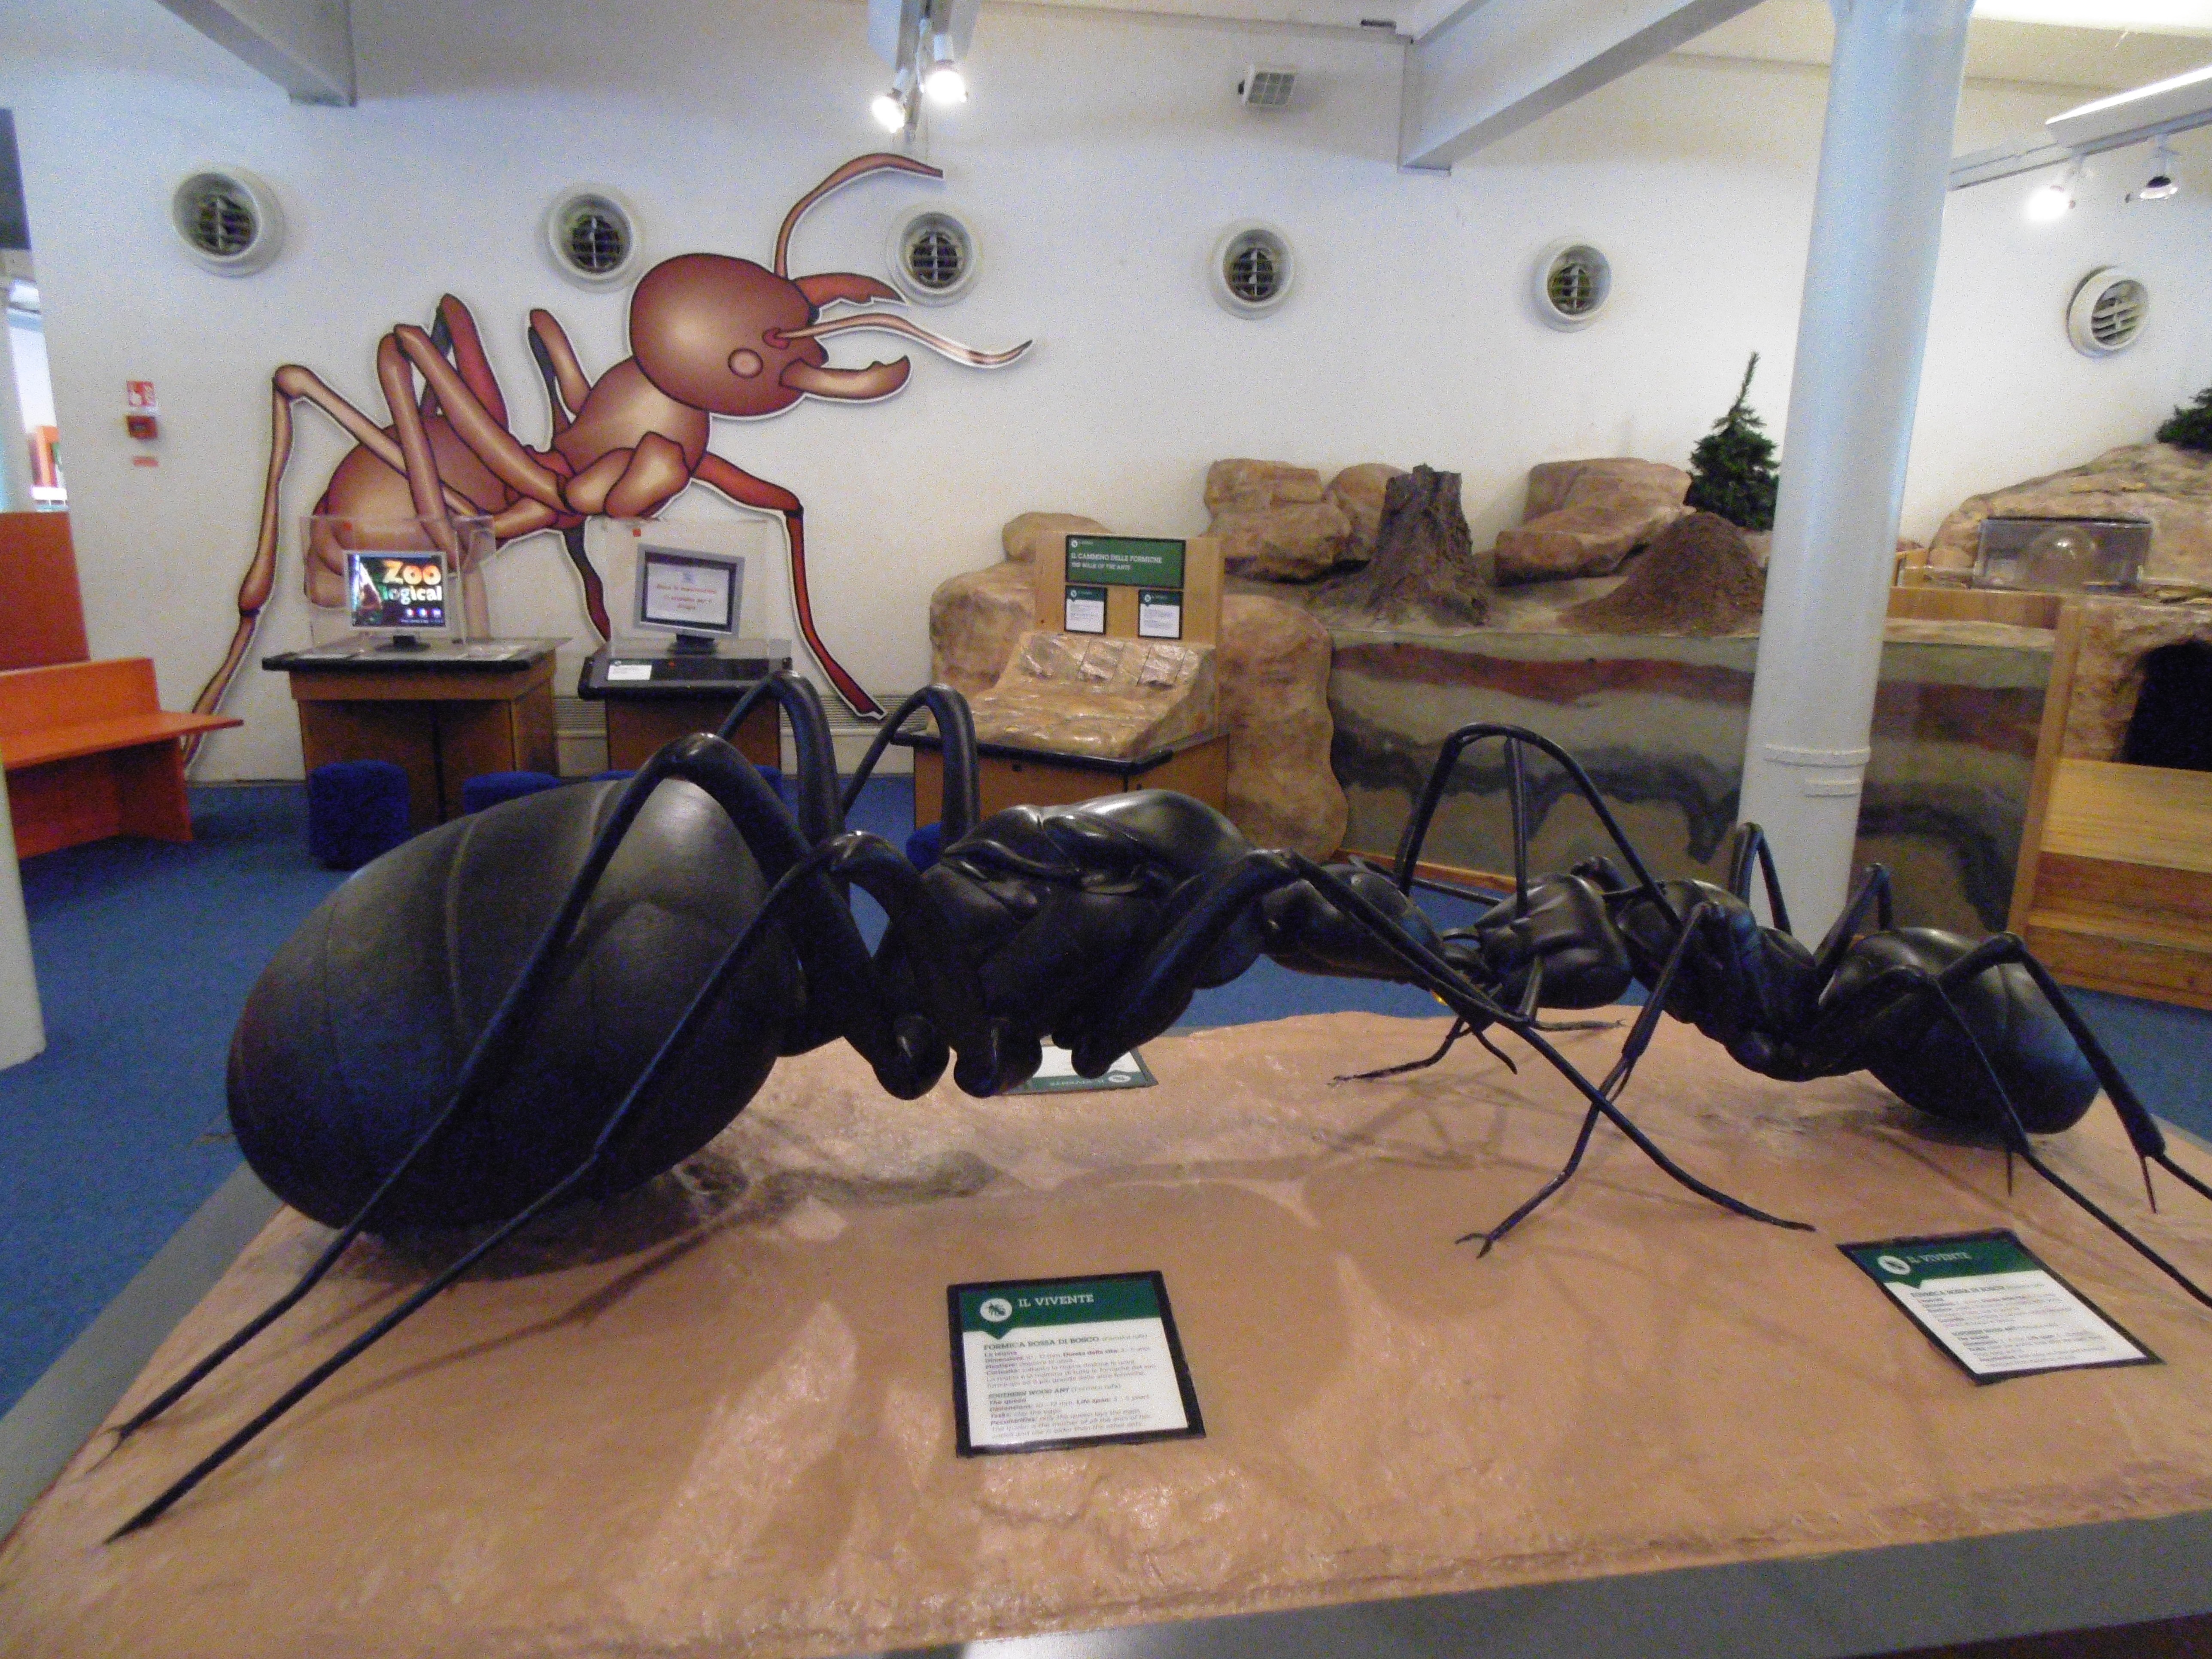
structure, game, statue, child, room, science, children, fun, earth, playground, animals, nero, ants, anthill, kids game, genoa, toy library, city of children, sport venue